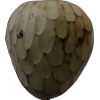
Label: cherimoya